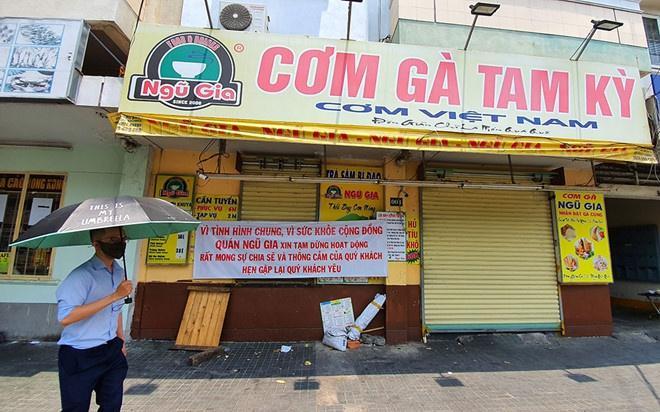
có một người đàn ông đang che ô ở trước căn nhà